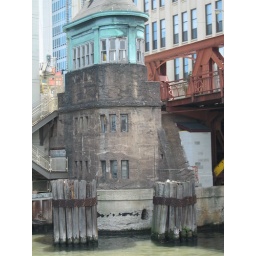
Cool bridge house in Chicago